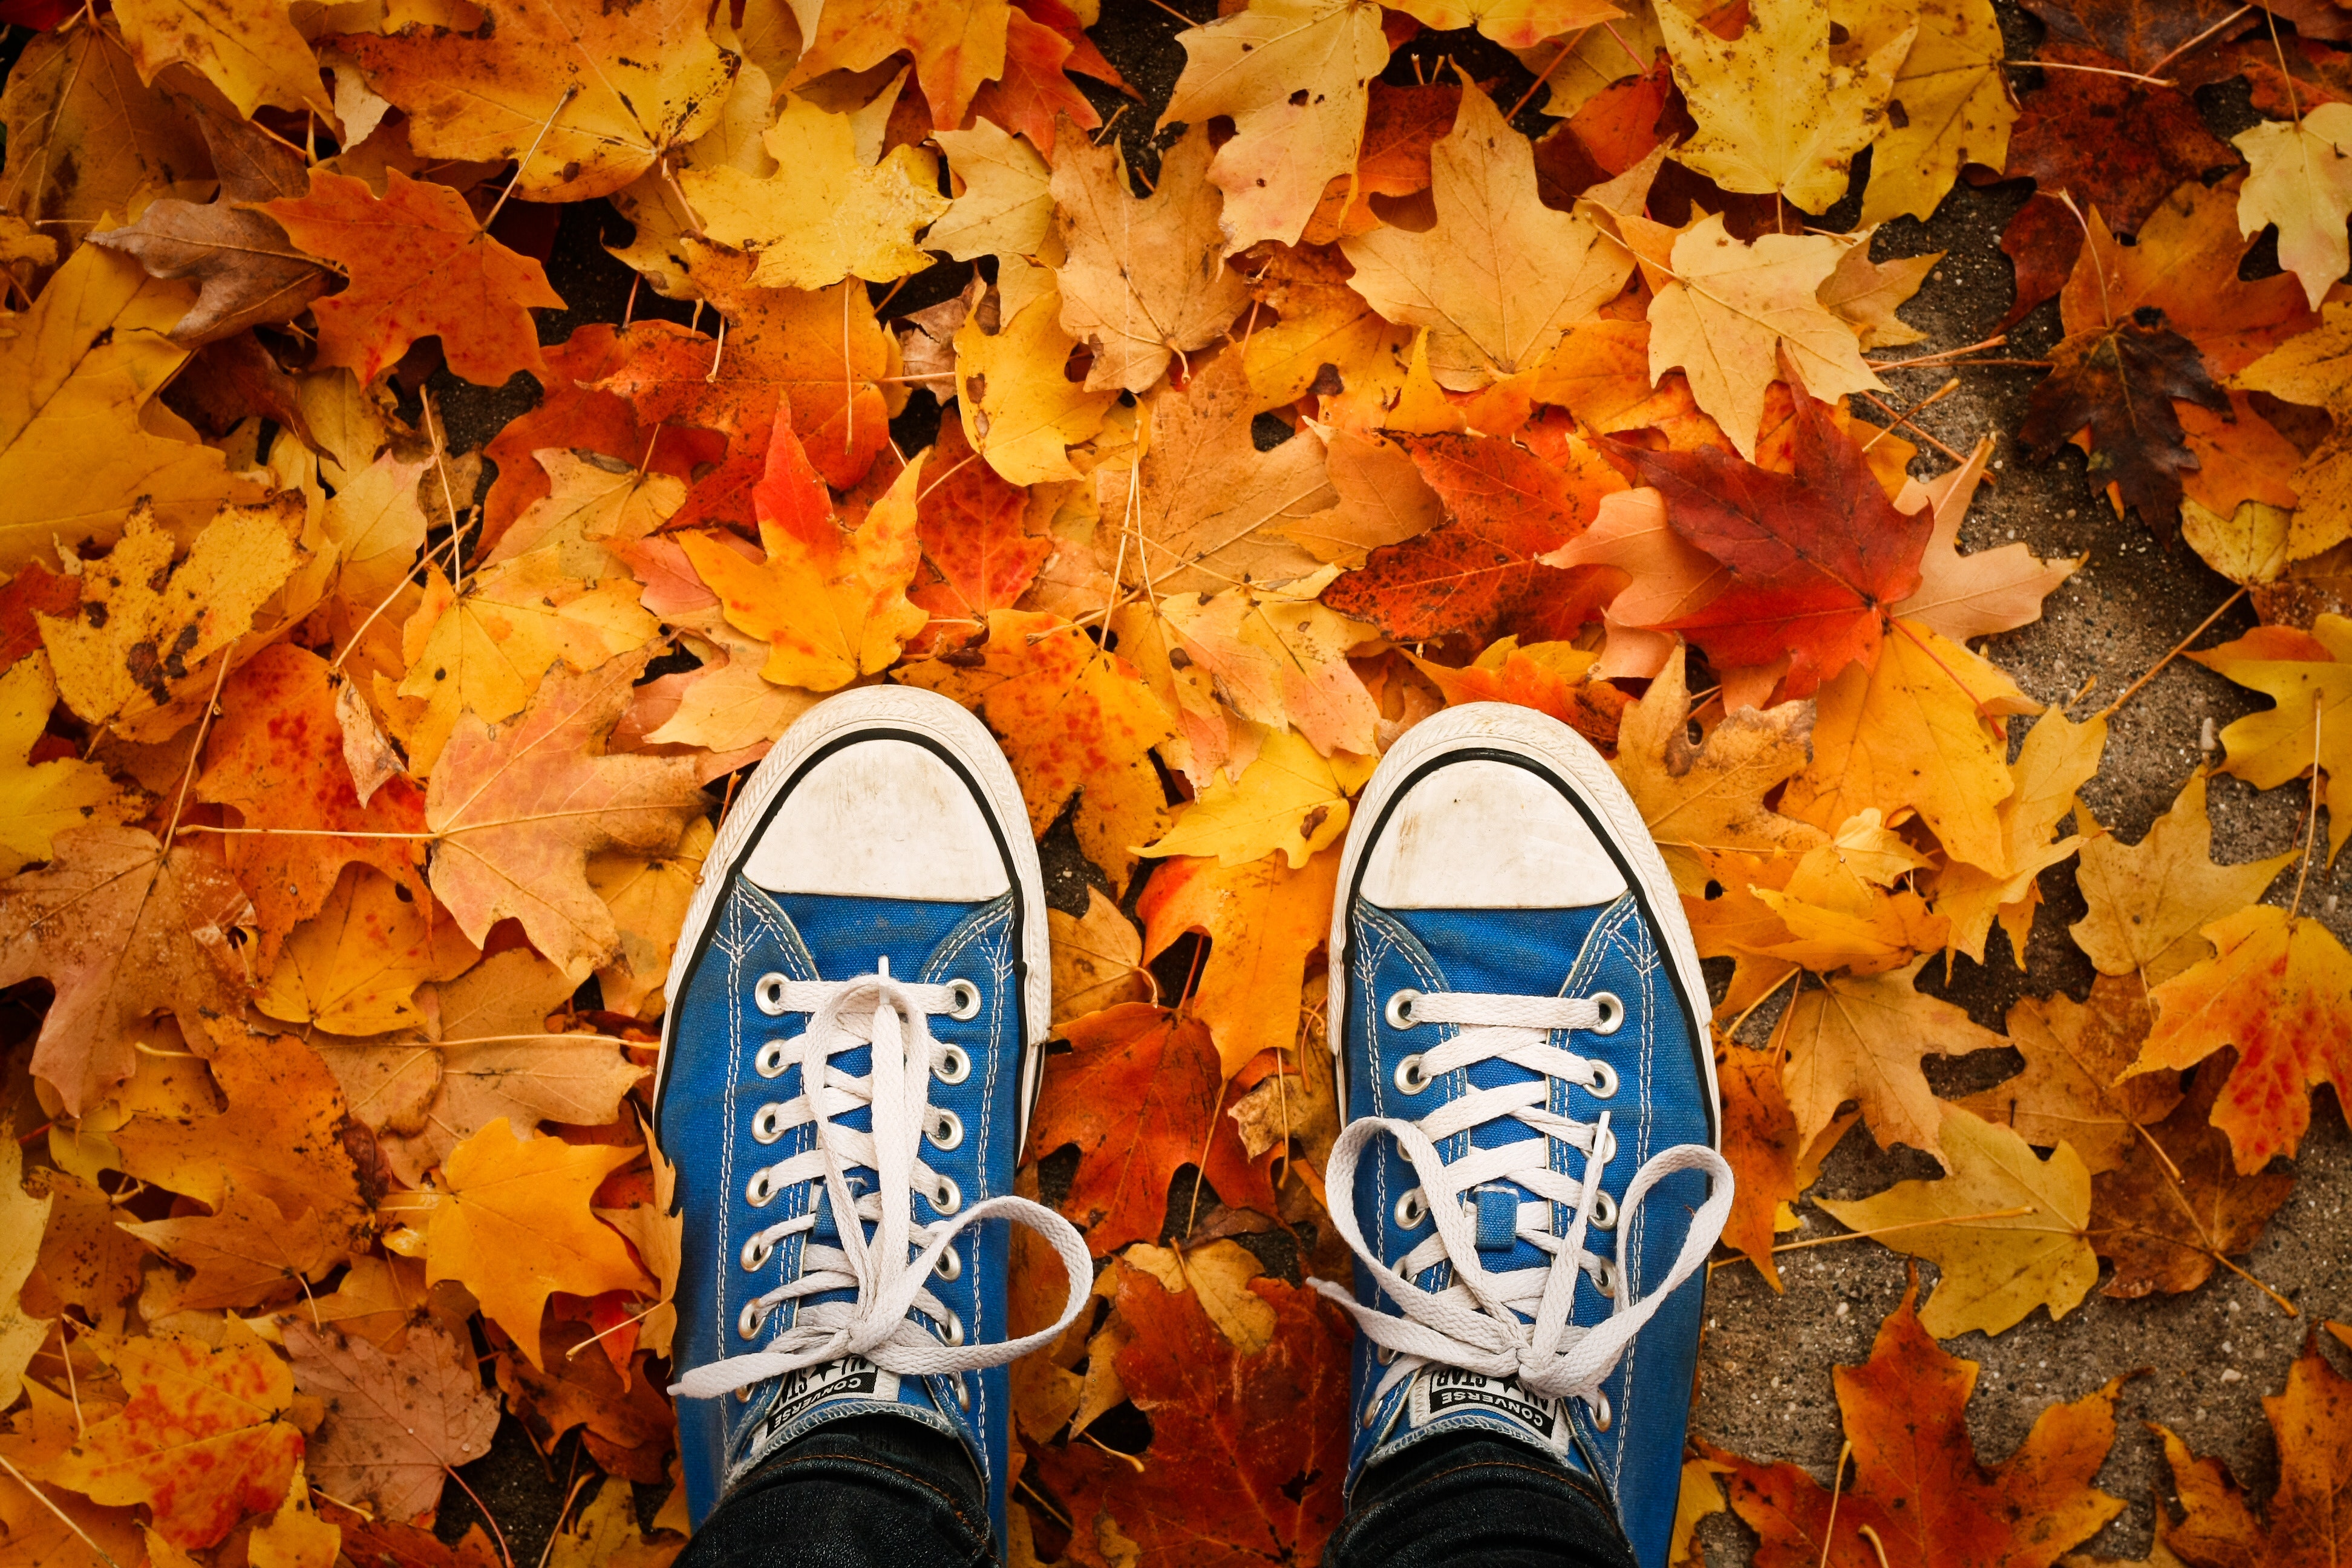
footwear, leaf, orange, shoe, autumn, tree, yellow, deciduous, plant, maple leaf, Colorfulness